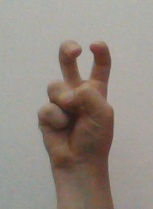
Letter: toot